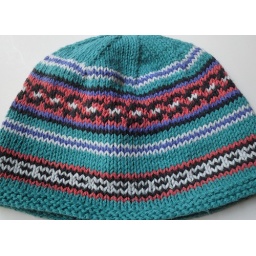
yarn: Peaches &amp;amp; Cream cotton. Design: my own, inspired by pictures of Guatemalen colorful crochet hats